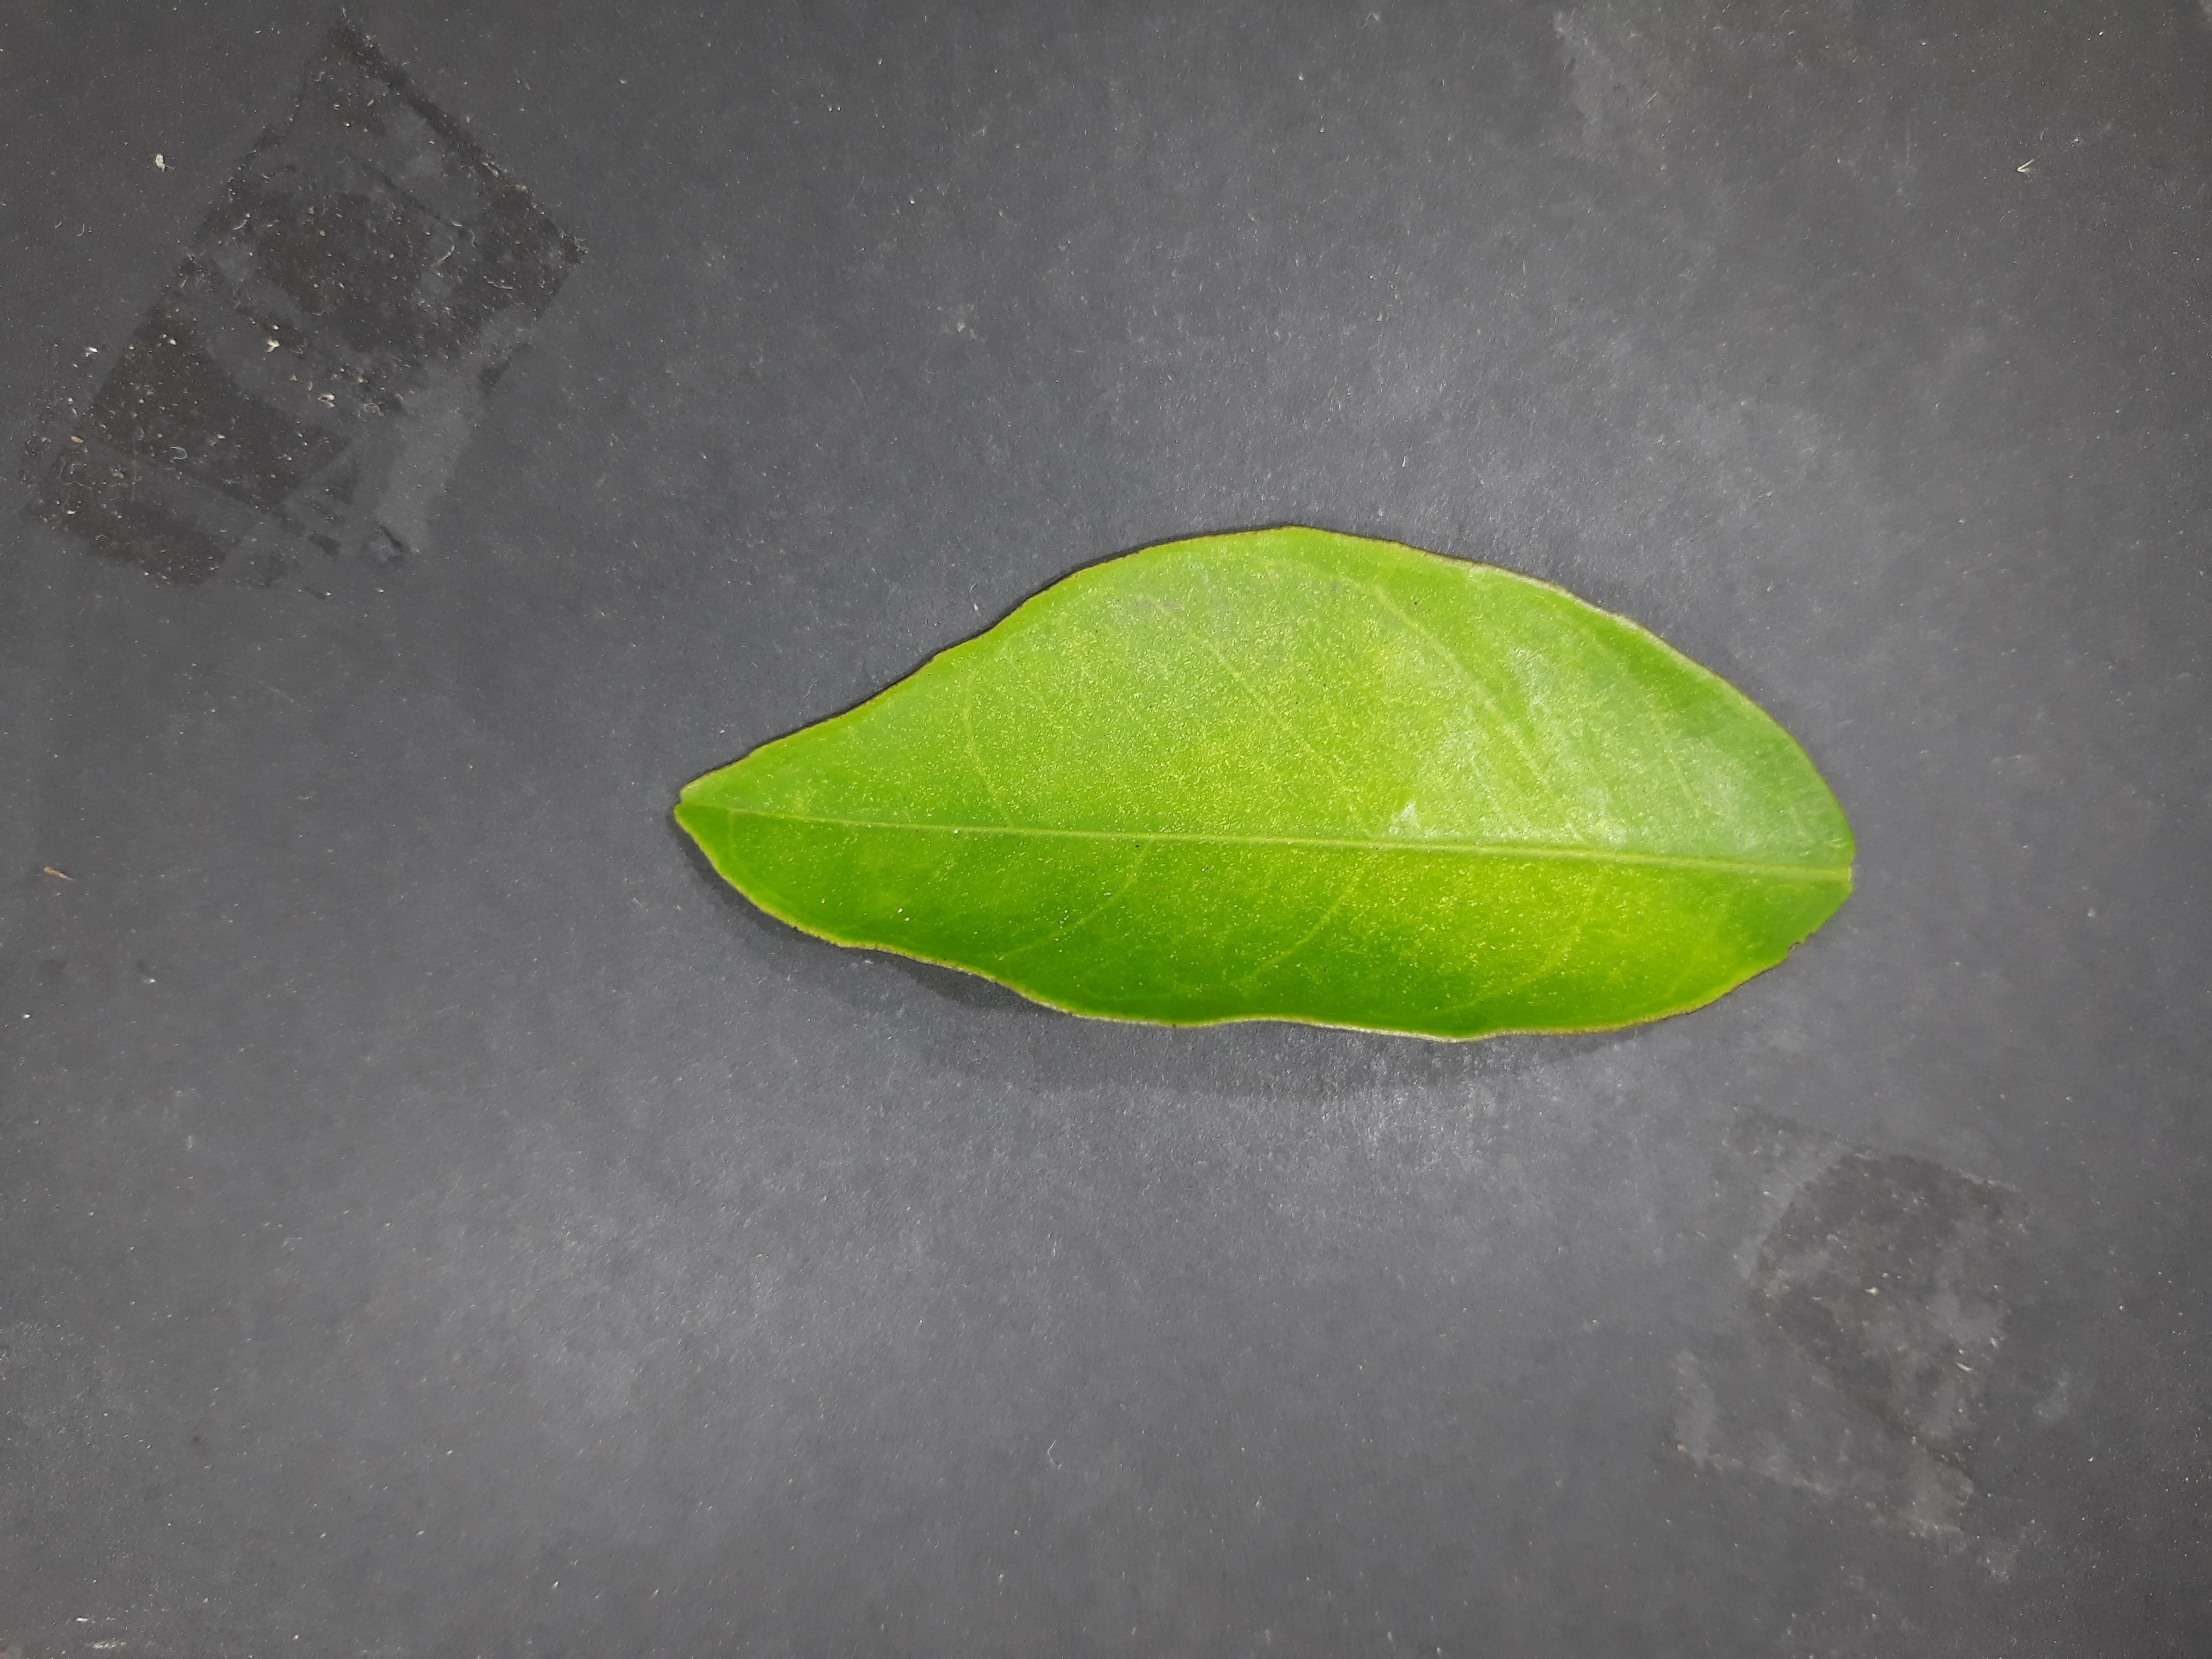
Label: Texas_mite